Gregorio del Pilar

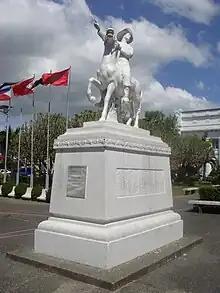
Gregorio del Pilar's tomb in Bulacan

In November 1899, Aguinaldo's party had reached the town of Concepción and climbed the peak of Mount Tirad. Del Pilar ordered three lines of trenches be dug up on the pass and had the "pick of all the men that can be spared" on orders from Aguinaldo. While Aguinaldo and the rest were in Cervantes, Ilocos Sur, del Pilar rode to the rearguard to ensure the safety of the retreat. Word had come that the Americans were advancing on Tirad Pass in an effort to cut off Aguinaldo from the Tinio Brigade situated on the Abra River.